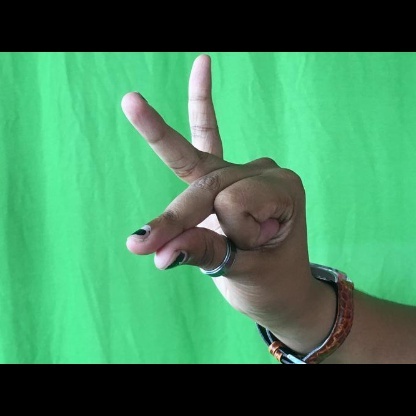
Mudra: Bramaram